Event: Nepal Earthquake
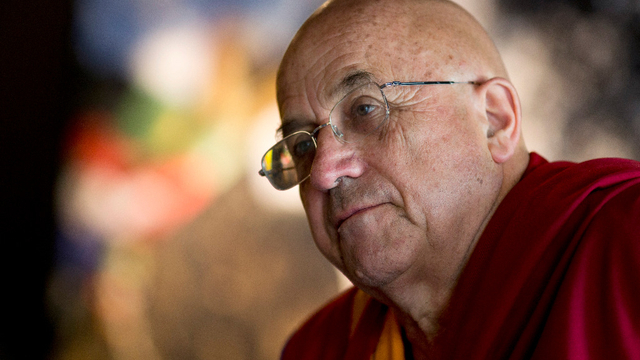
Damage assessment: no_damage